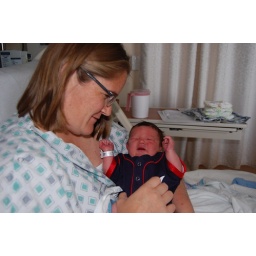
Not bad for some one who use to dress her cats in dresses.